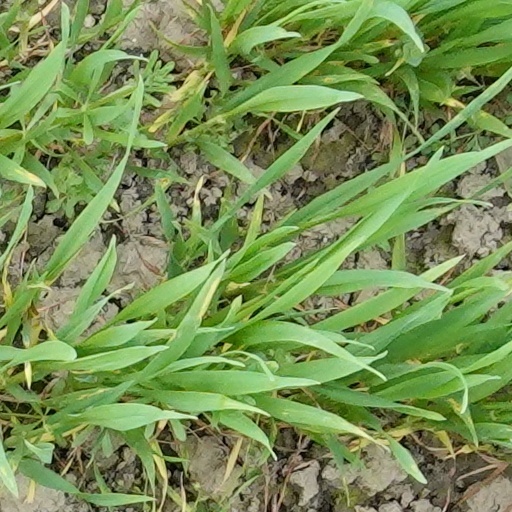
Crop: wheat